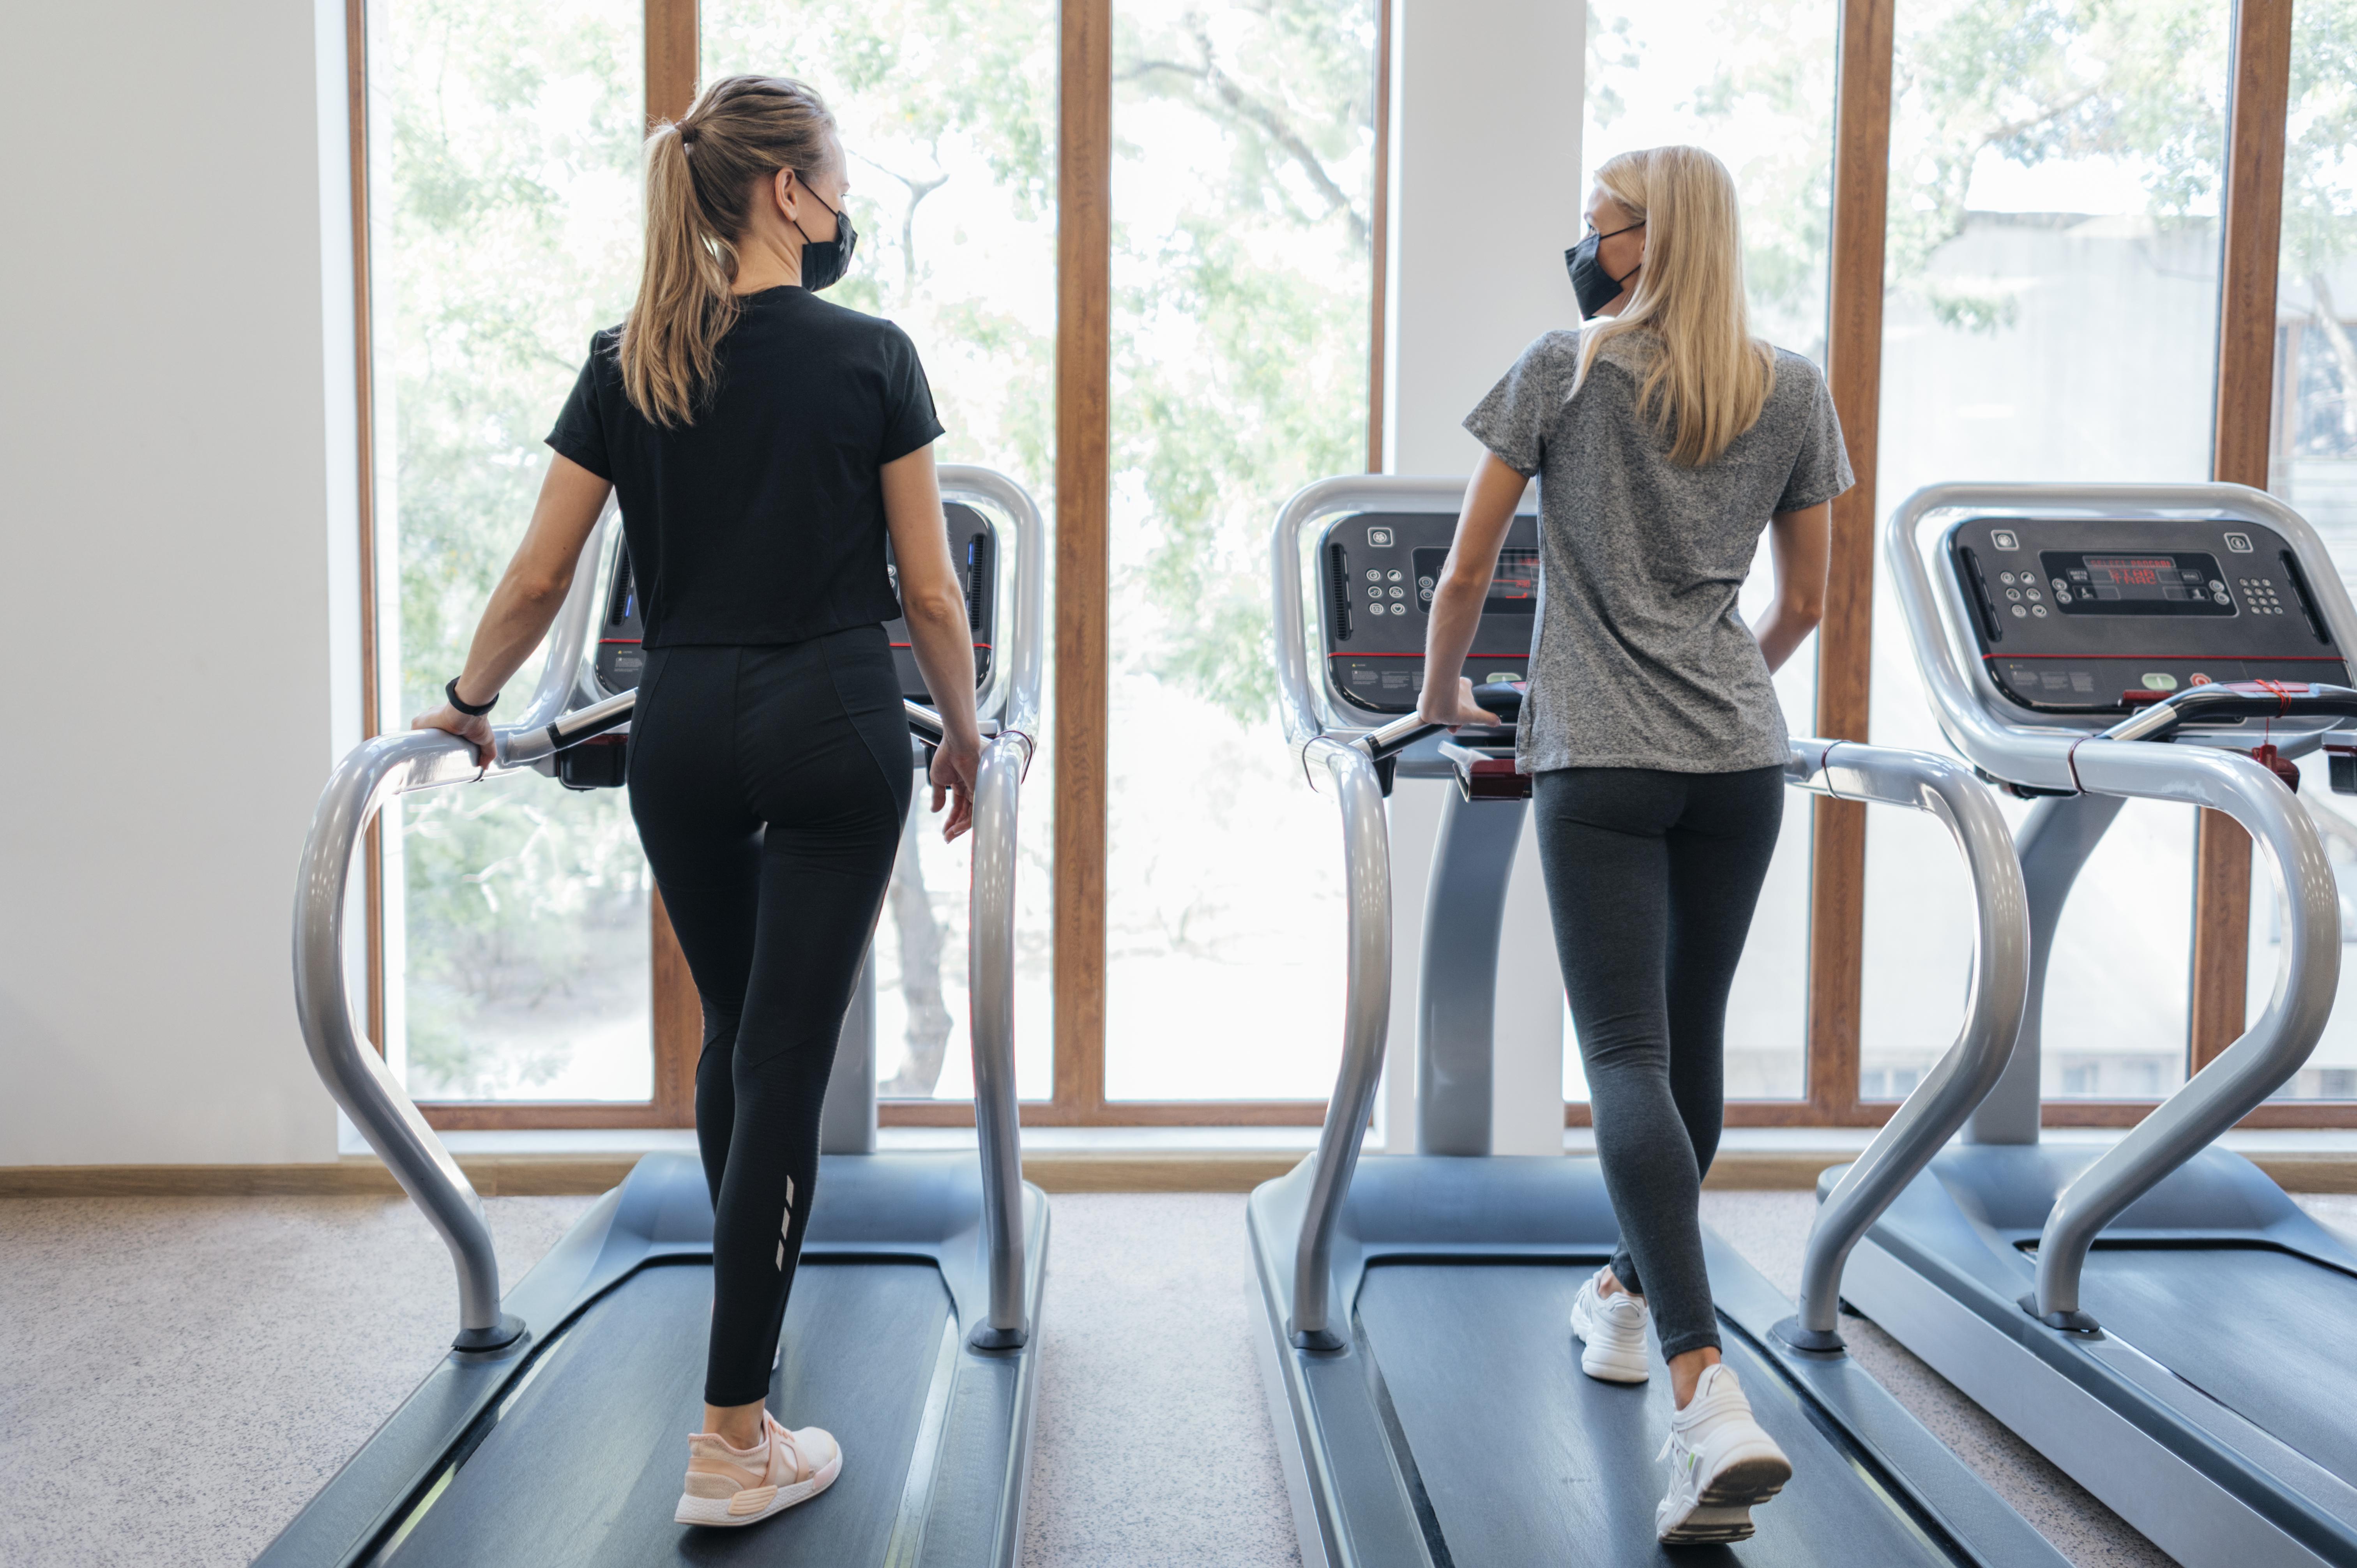
women, model, people, girl, photography, asian, exercise machine, treadmill, exercise equipment, gym, elliptical trainer, sports equipment, shoulder, room, leisure, physical fitness